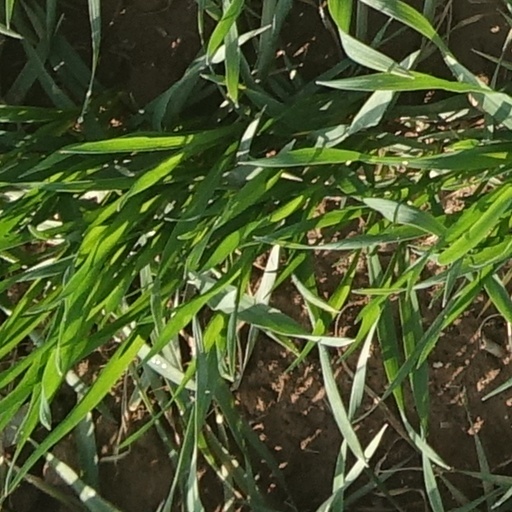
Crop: wheat